Human-powered watercraft

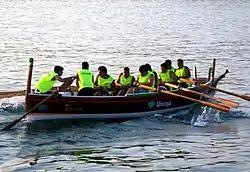
Rowing a trainera

Using oars in pairs, with one hand on each oar, is two-oar sculling. The oars may also be called sculls.